Keesha's House

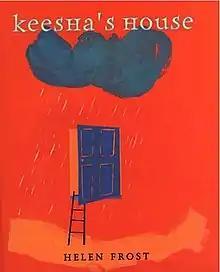
First edition

Keesha's House is a 2003 award winning debut young adult verse novel by American author Helen Frost. The book's story is told through multiple poems and concerns a group of teenagers that are all drawn to the house of the title character Keesha due to serious issues in their personal lives.